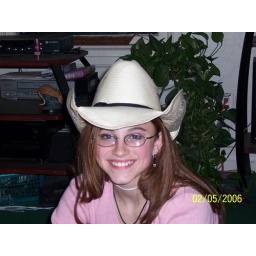
Phylicia in her cow girl hat.